Via Cristoforo Colombo

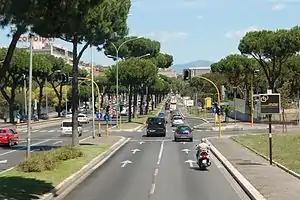

Via Cristoforo Colombo (or just "la Colombo", as it is often called by the Romans) is a street in Rome (Italy) that links the historic centre to Ostia. Along most of its route, the street has three lanes for each direction of movement. With its length it is the longest Italian road among those included within the borders of a single municipality and, in several stretches, the largest in Italy.